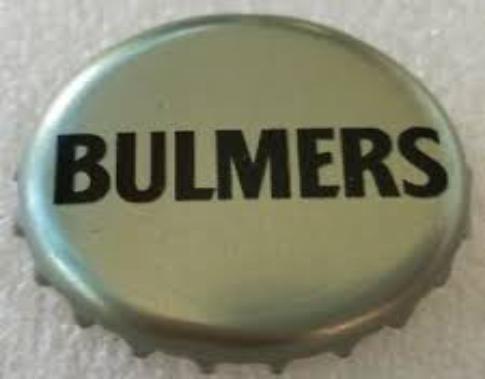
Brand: H. P. Bulmer-1
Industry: Food